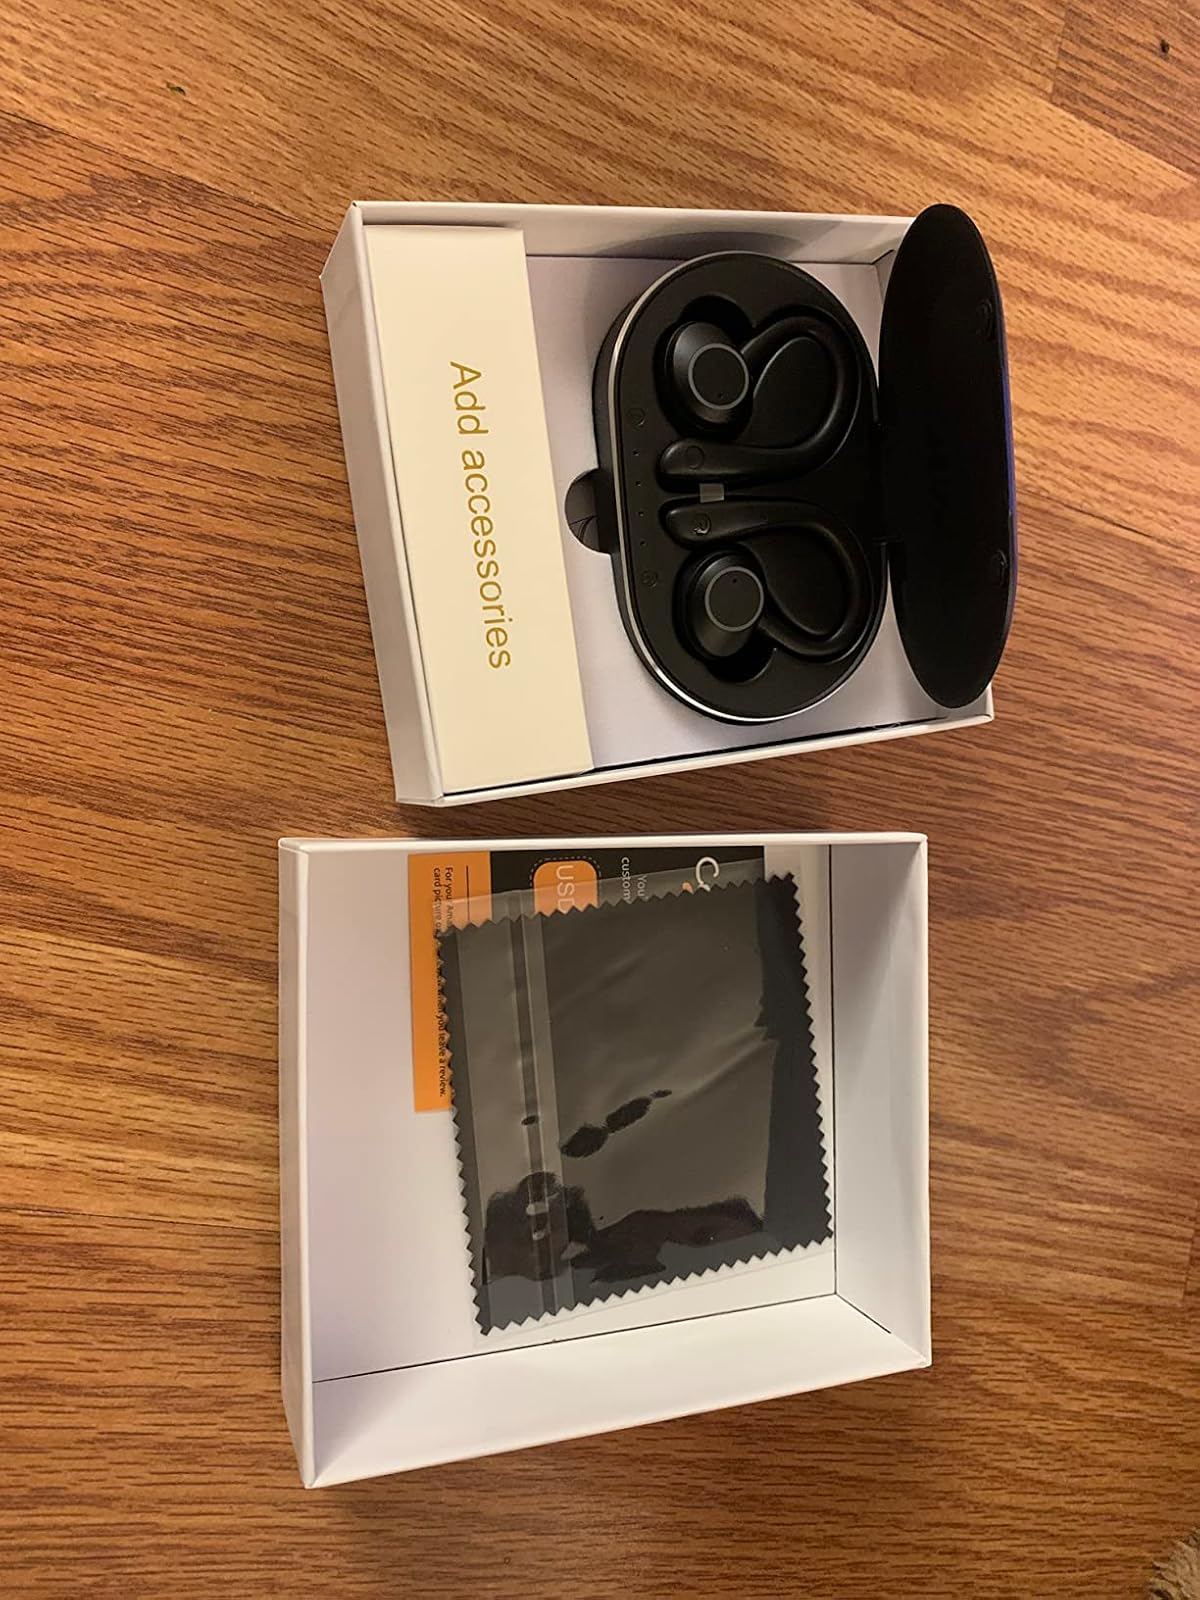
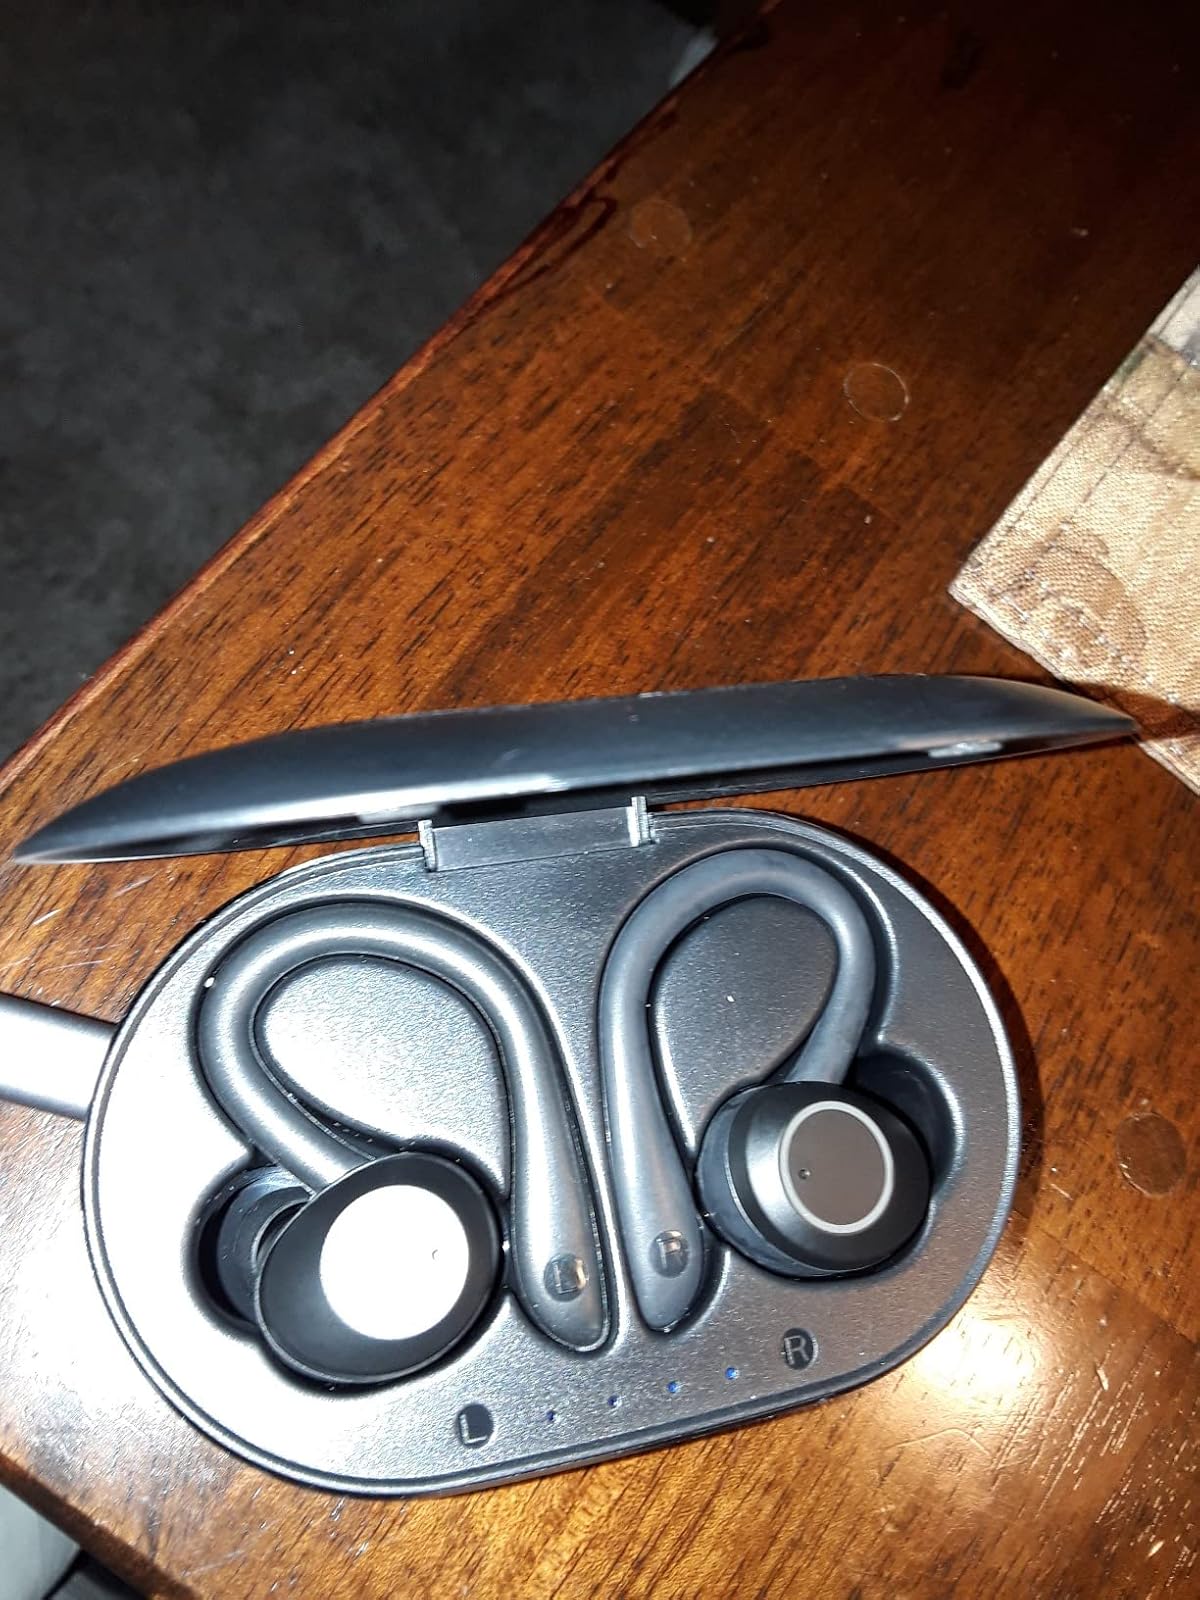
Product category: earbuds
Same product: yes